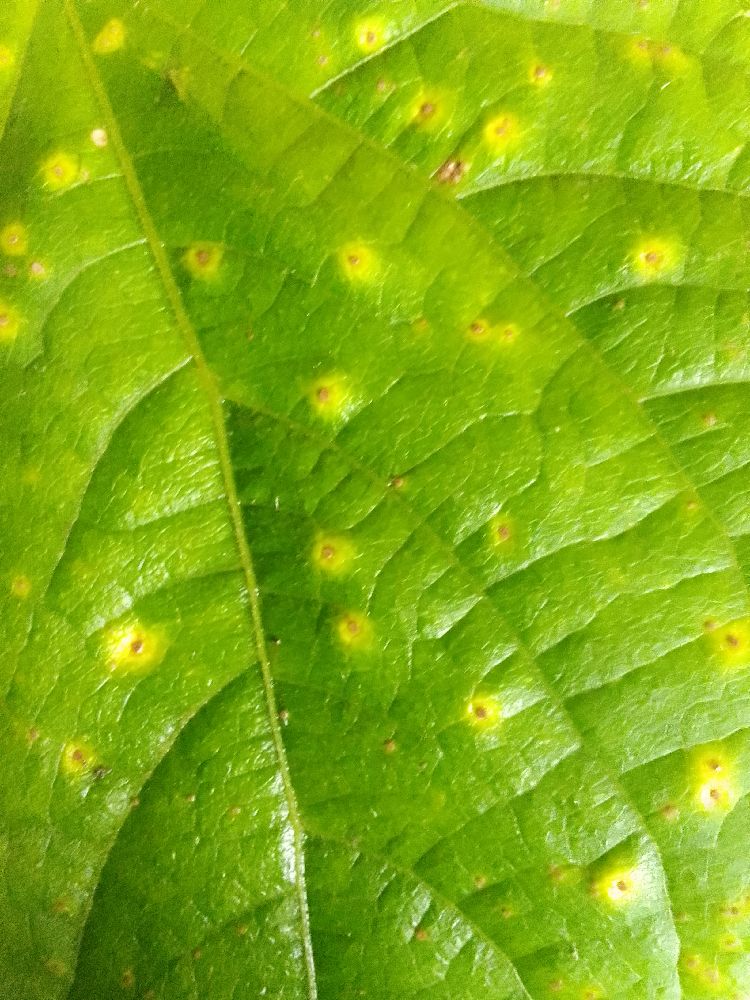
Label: rust